Nurduran Duman

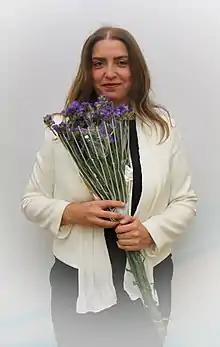
Nurduran Duman (Beijing – November 2017), photo by J.Pijarowski

Nurduran Duman (born 23 October 1974, in Çan-Çanakkale) is a Turkish poet, writer, translator, editor, culture & art journalist.